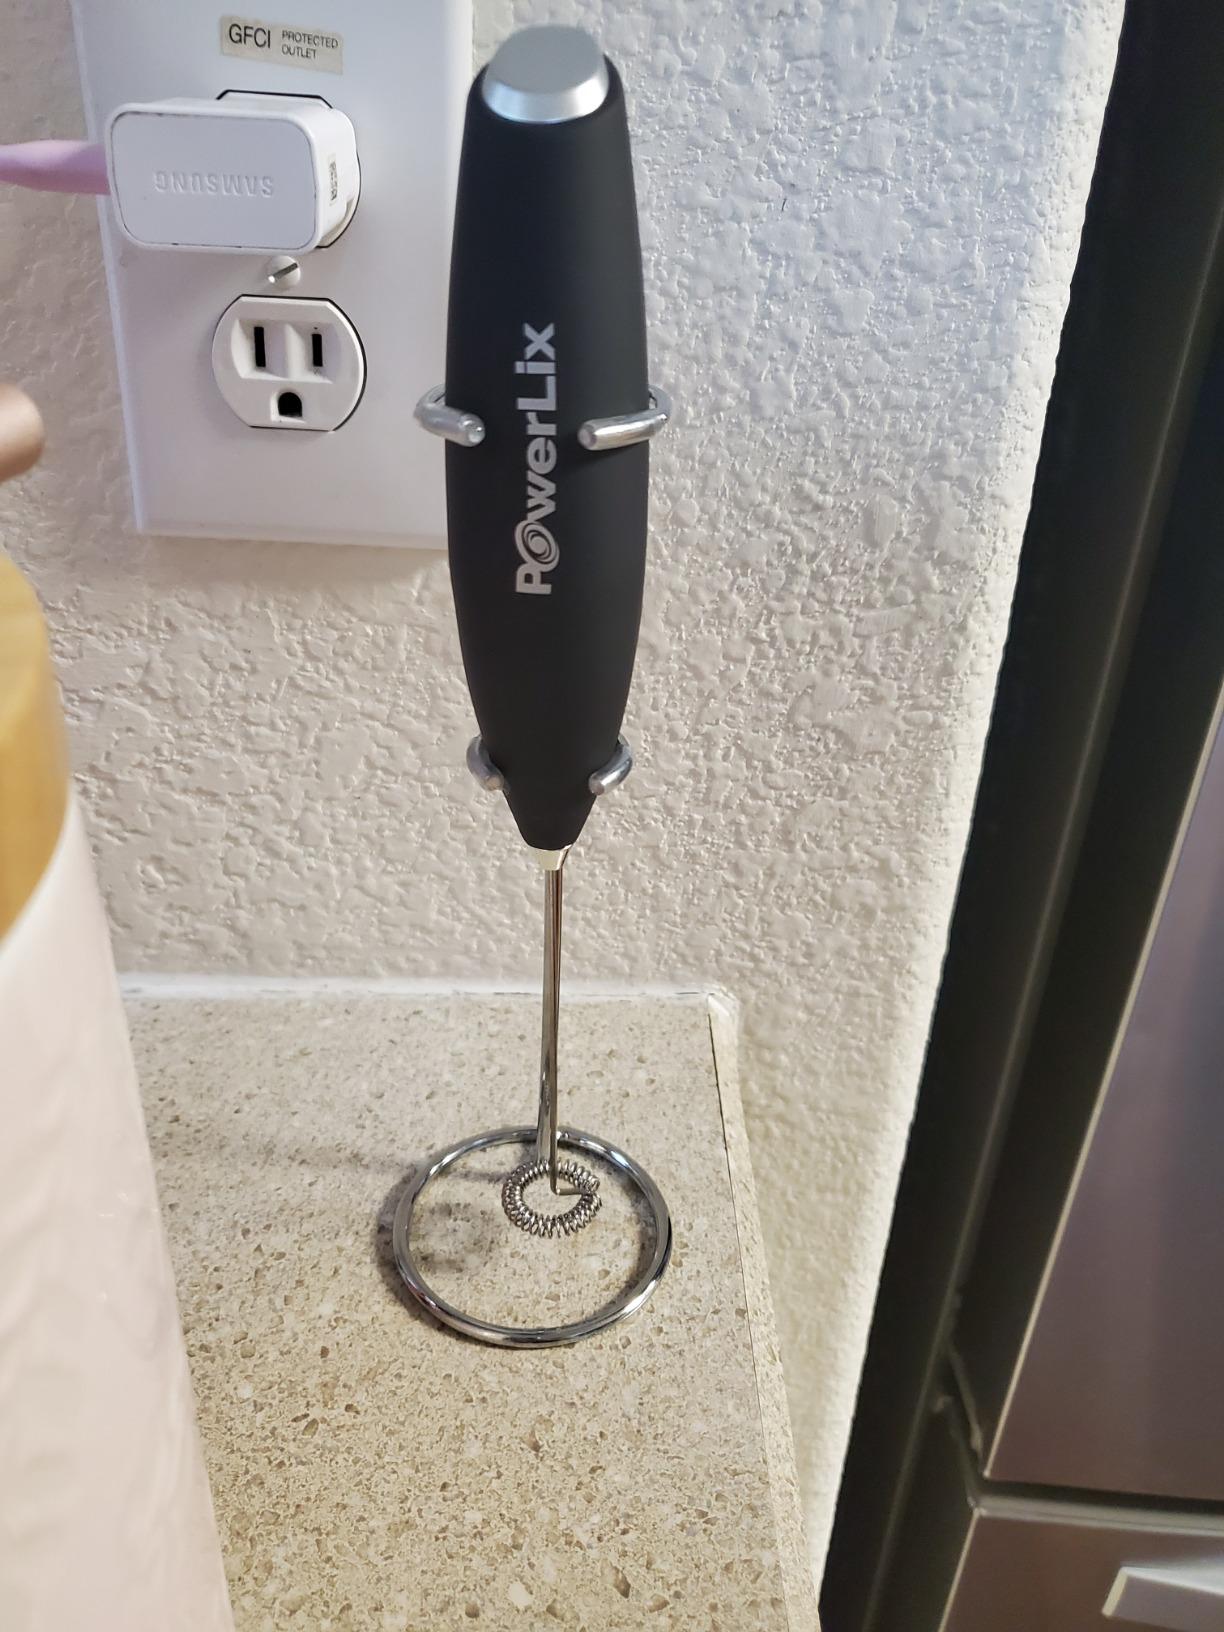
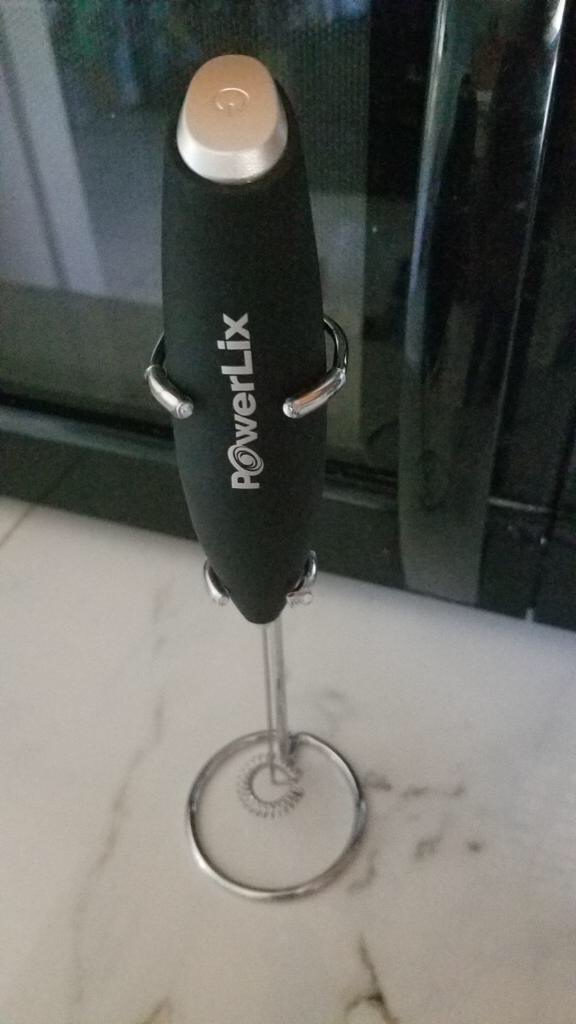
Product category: items_mixer
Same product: yes